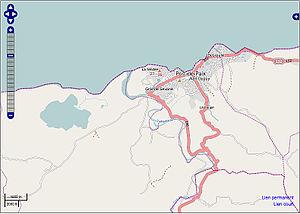
Cours de la rivière ""Trois Rivières"", Haïti, département Nord. Capture d'écran à partir de OpenStreetMap."
Trois Rivières est un petit fleuve côtier qui coule dans le département Nord-Ouest à Haïti, et qui a son embouchure dans le canal de la Tortue, en Océan Atlantique, en face de l'île de la Tortue.